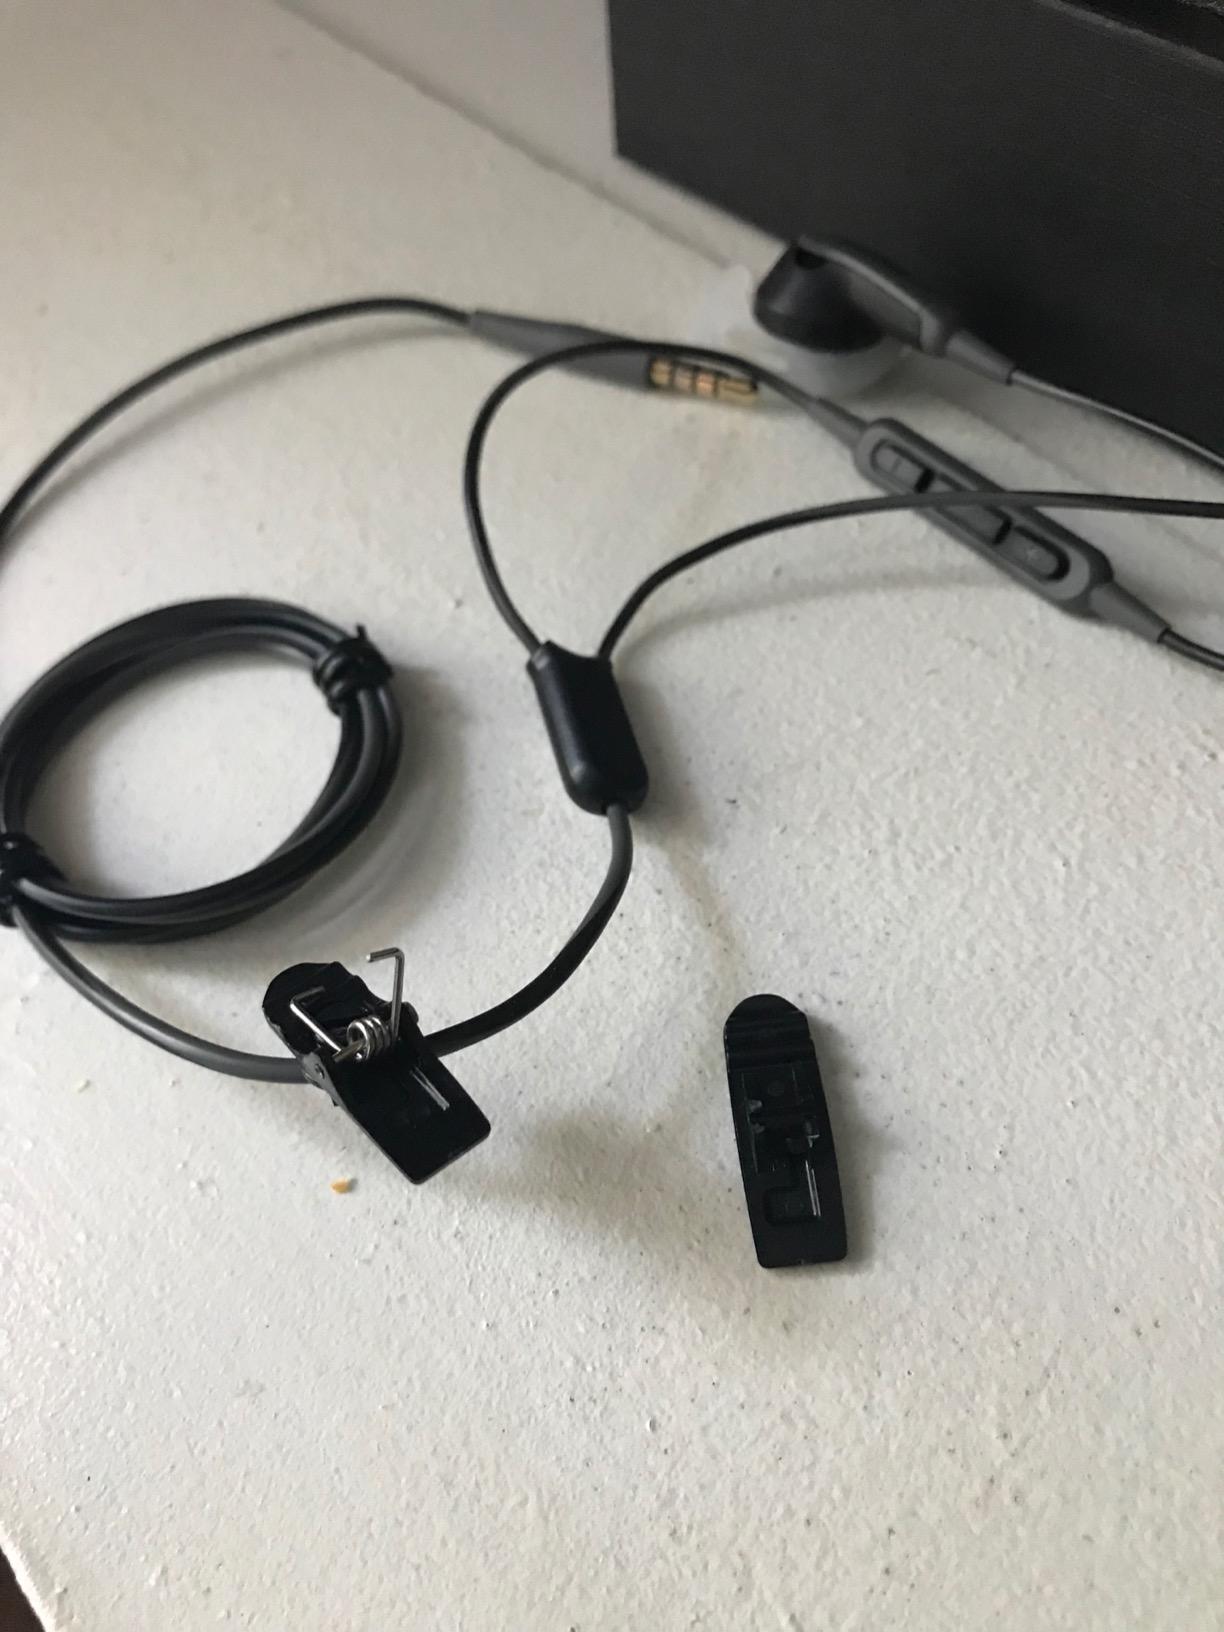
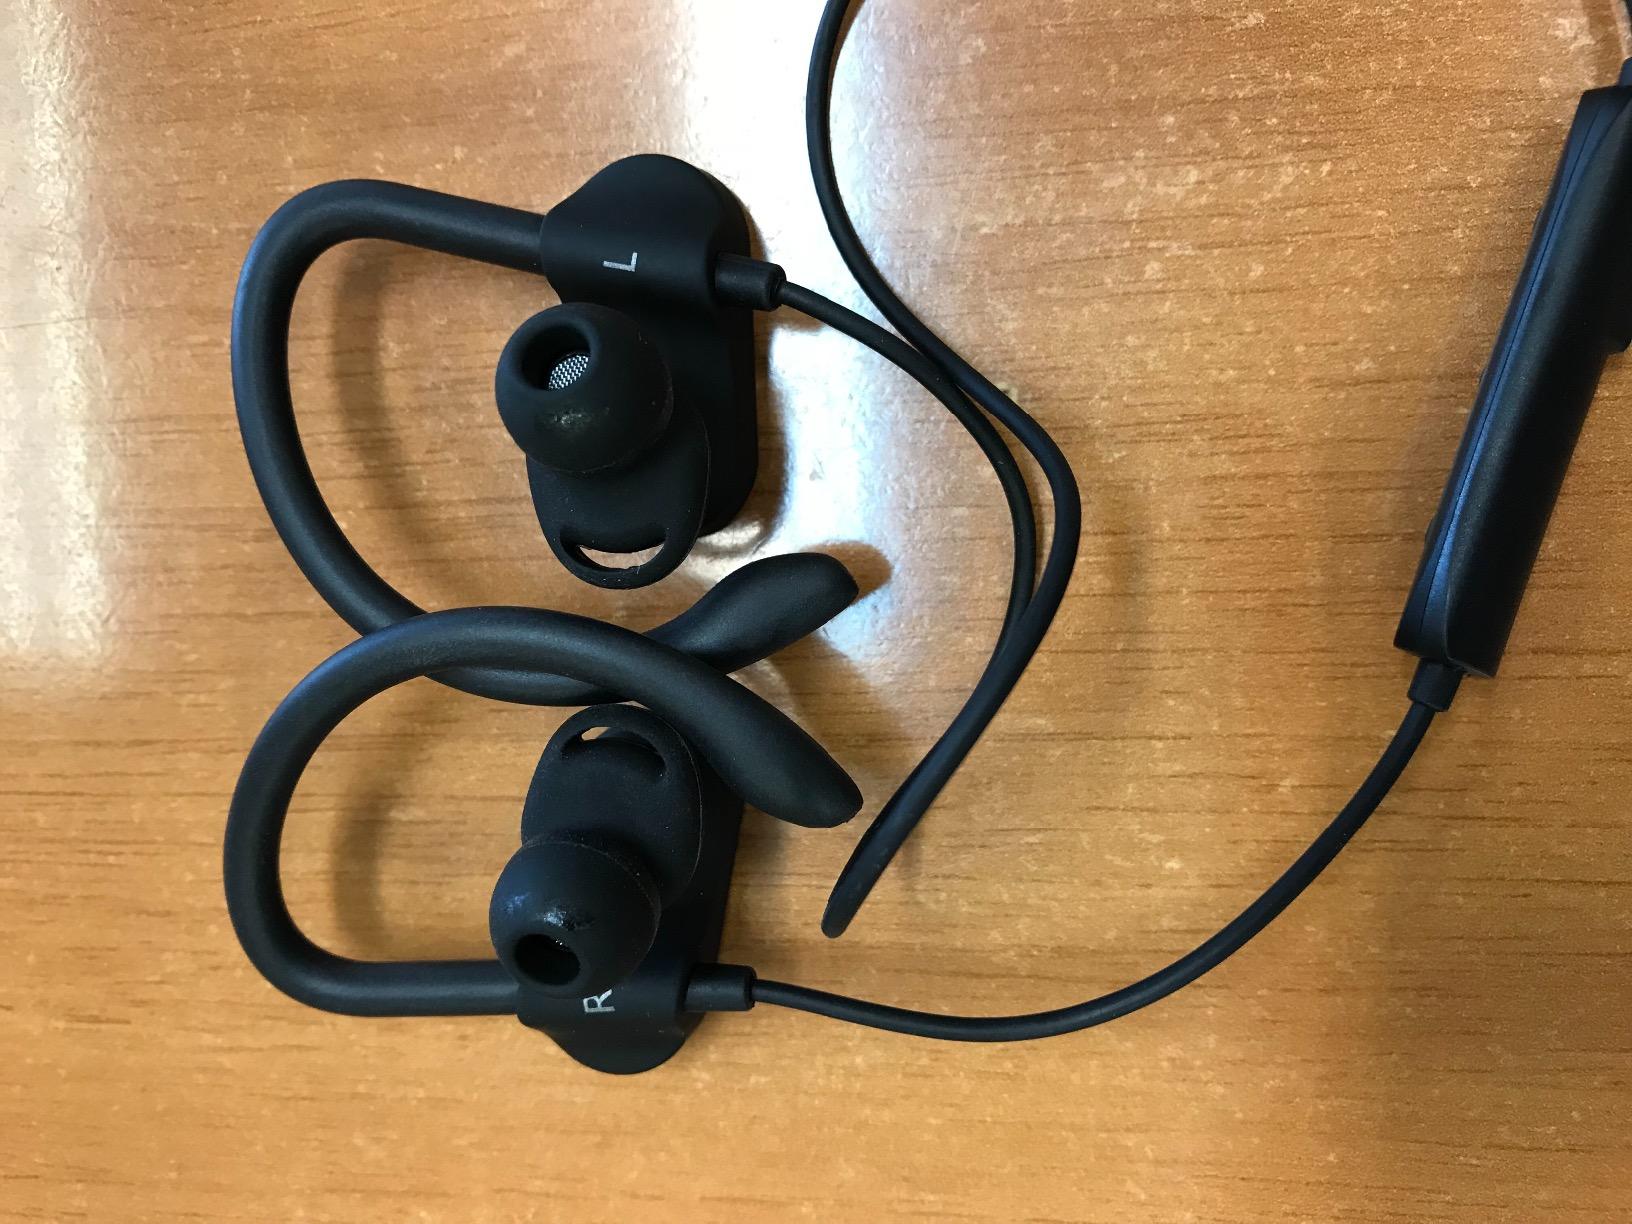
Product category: headphones
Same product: no